Winnipeg Monarchs (senior)

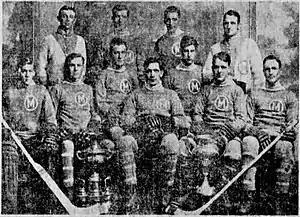
Winnipeg Monarchs with the Allan Cup in 1915. Back row, from left: Walter Robertson (trainer), Dick Irvin, Stan Marples, Harry Stuart. Front row, from left: Tommy Murray, Reg Hay, Frank Cadham, Alex Irvin, Del Irvine, Steamer Maxwell, Clem Loughlin.

The Winnipeg Amateur Hockey League met with Allan Cup trustees in June 1914, and agreed on the need to form a national commission to govern ice hockey in Canada and competition for the trophy. The meeting formed the Manitoba Amateur Hockey Association (MAHA) with Marples appointed as its secretary. The Canadian Amateur Hockey Association (CAHA) was established on December 4, 1914, with Marples representing the Winnipeg Monarchs at the meeting.